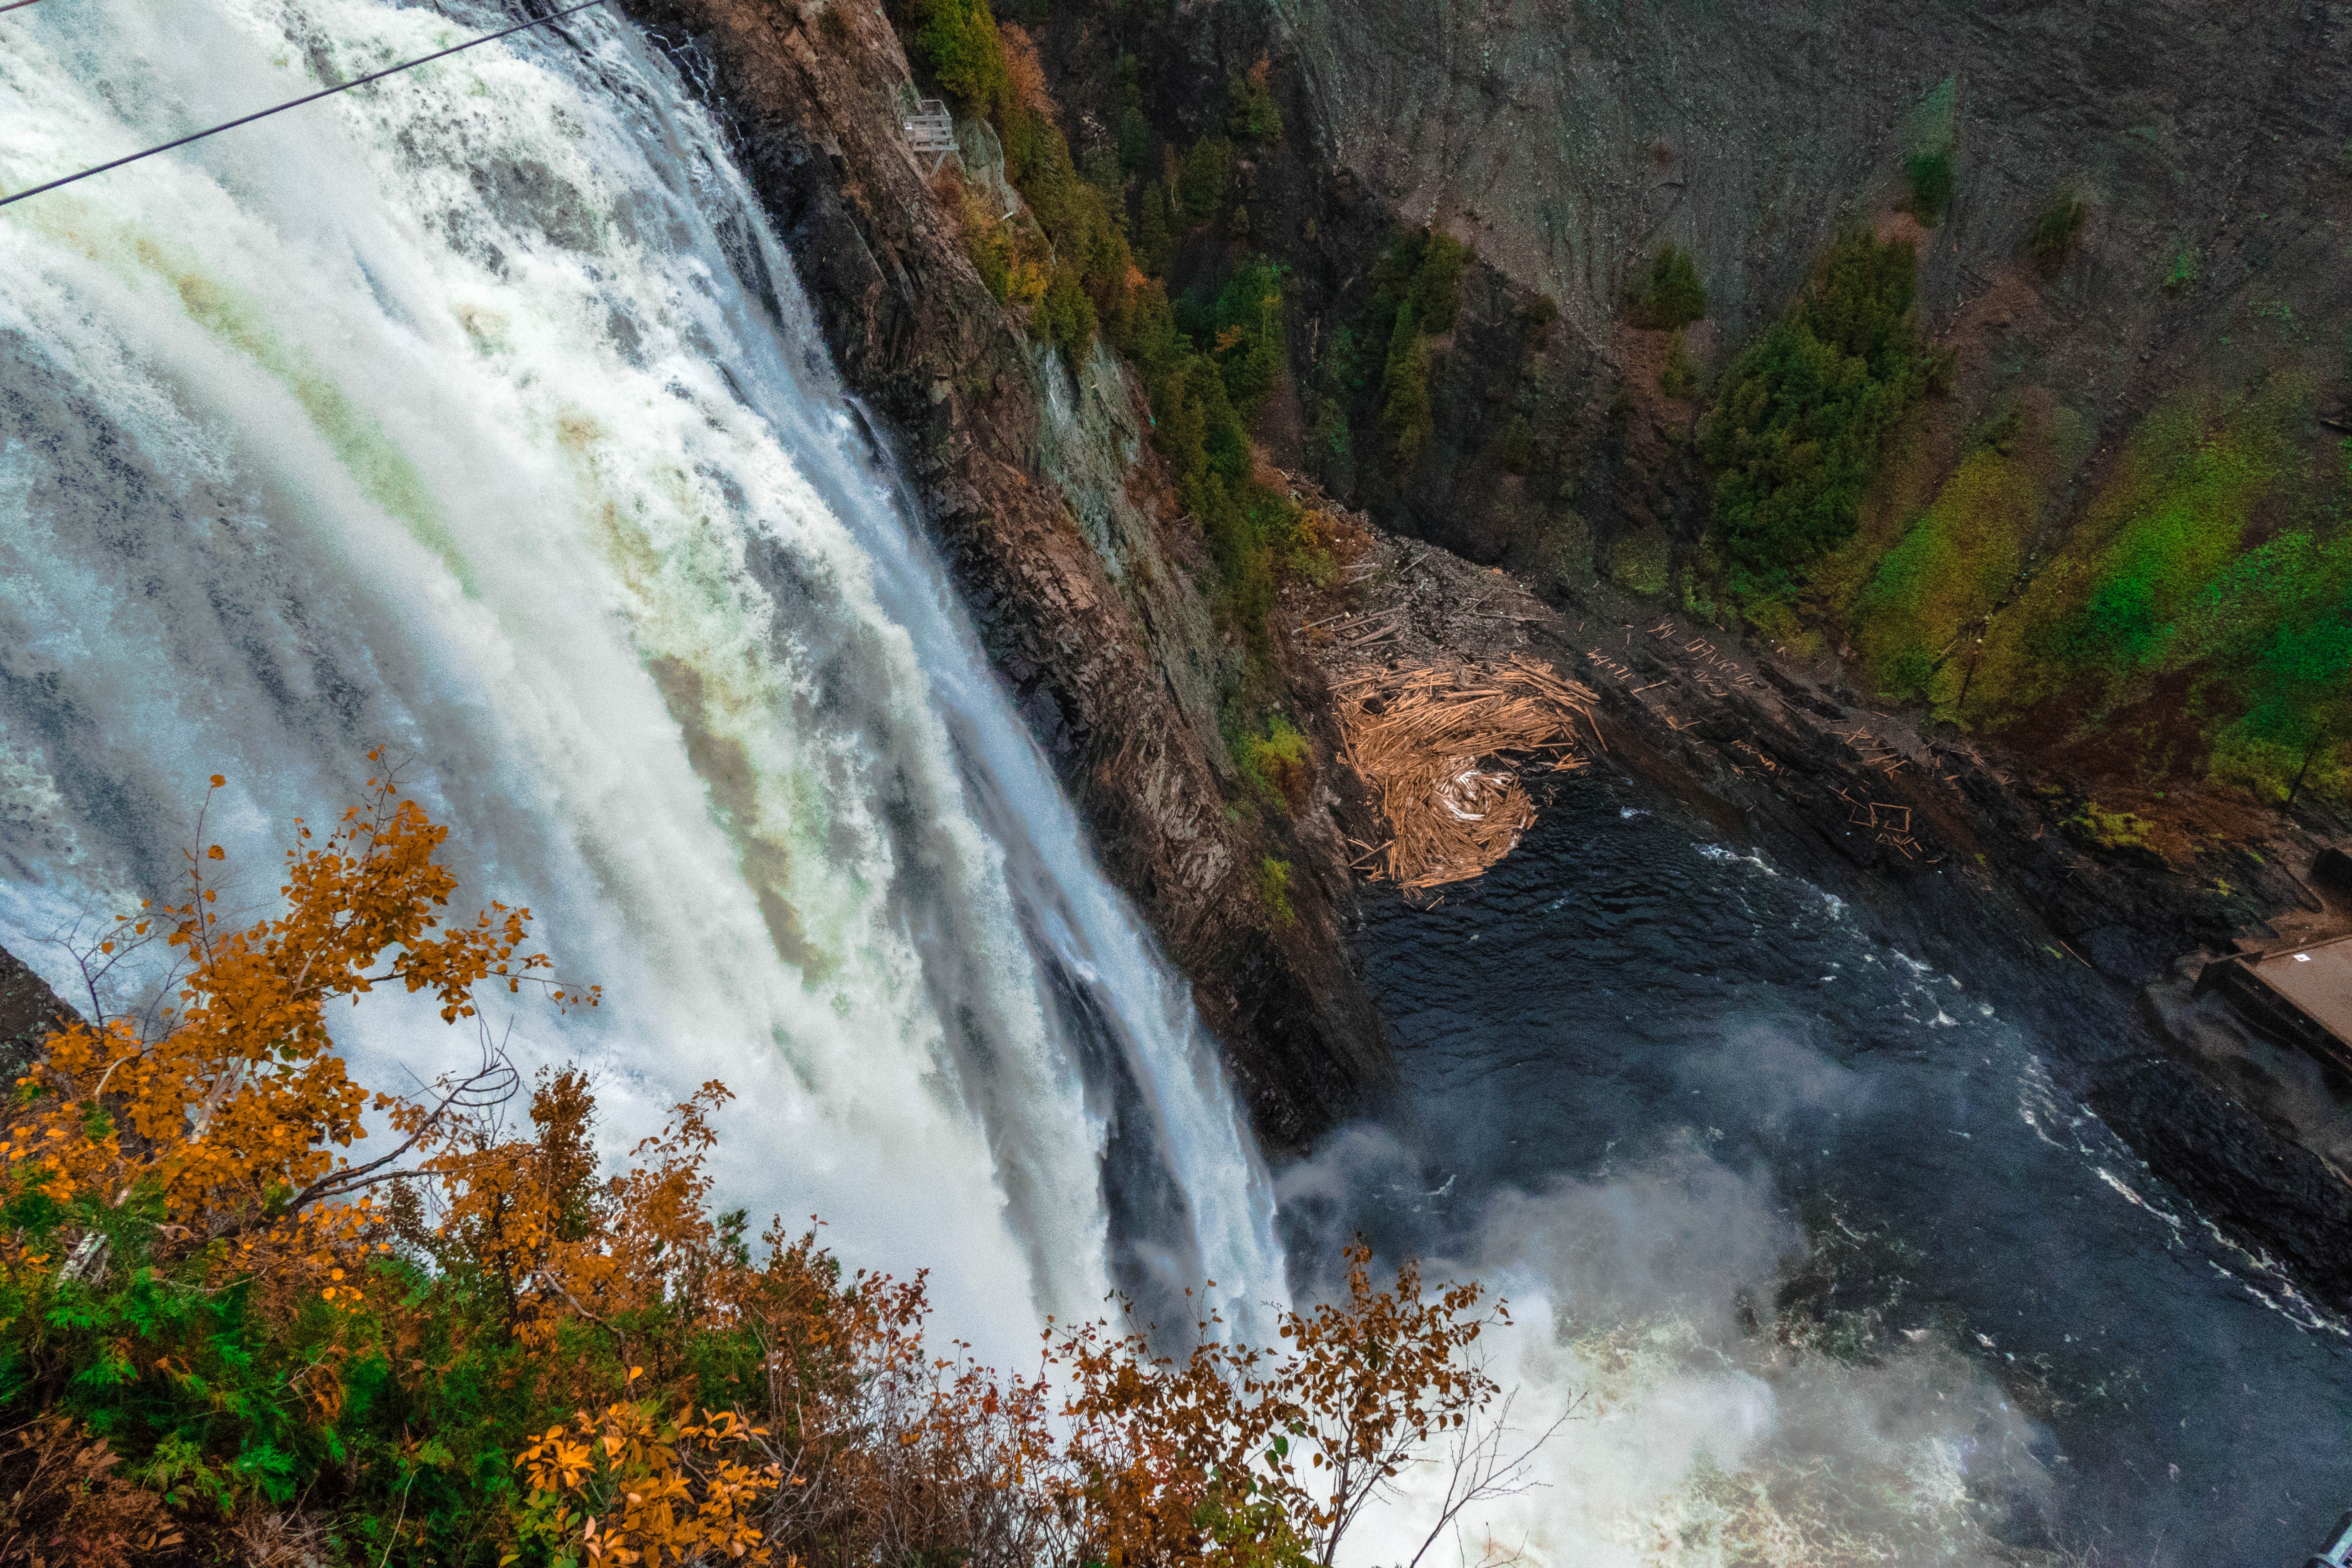
water, rock, waterfall, mountain, river, stream, natural, autumn, rapid, tourism, body of water, canada, wasserfall, water feature, watercourse, geological phenomenon